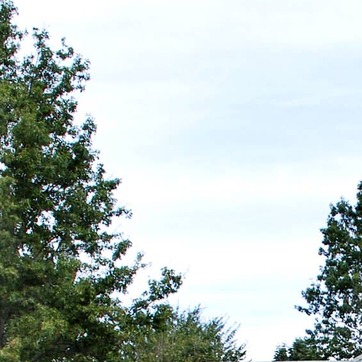
Material: sky